Tribo

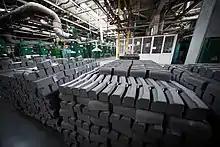
Tribo production hall in Bila Tserkva

On July 1, 1979, the first production line of the plant was launched in Bila Tserkva. In 1996 the company was reorganized into PJSC Tribo, later into Tribo Ltd.